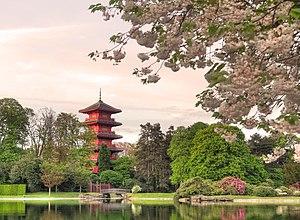
La tour japonaise dans le parc royal de Laeken en soirée
Les musées d'Extrême-Orient situés à Laeken font partie des musées royaux d'Art et d'Histoire de Bruxelles.